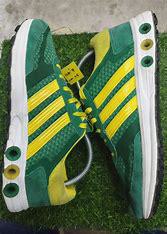
Brand: Adidas
Model: La Ii